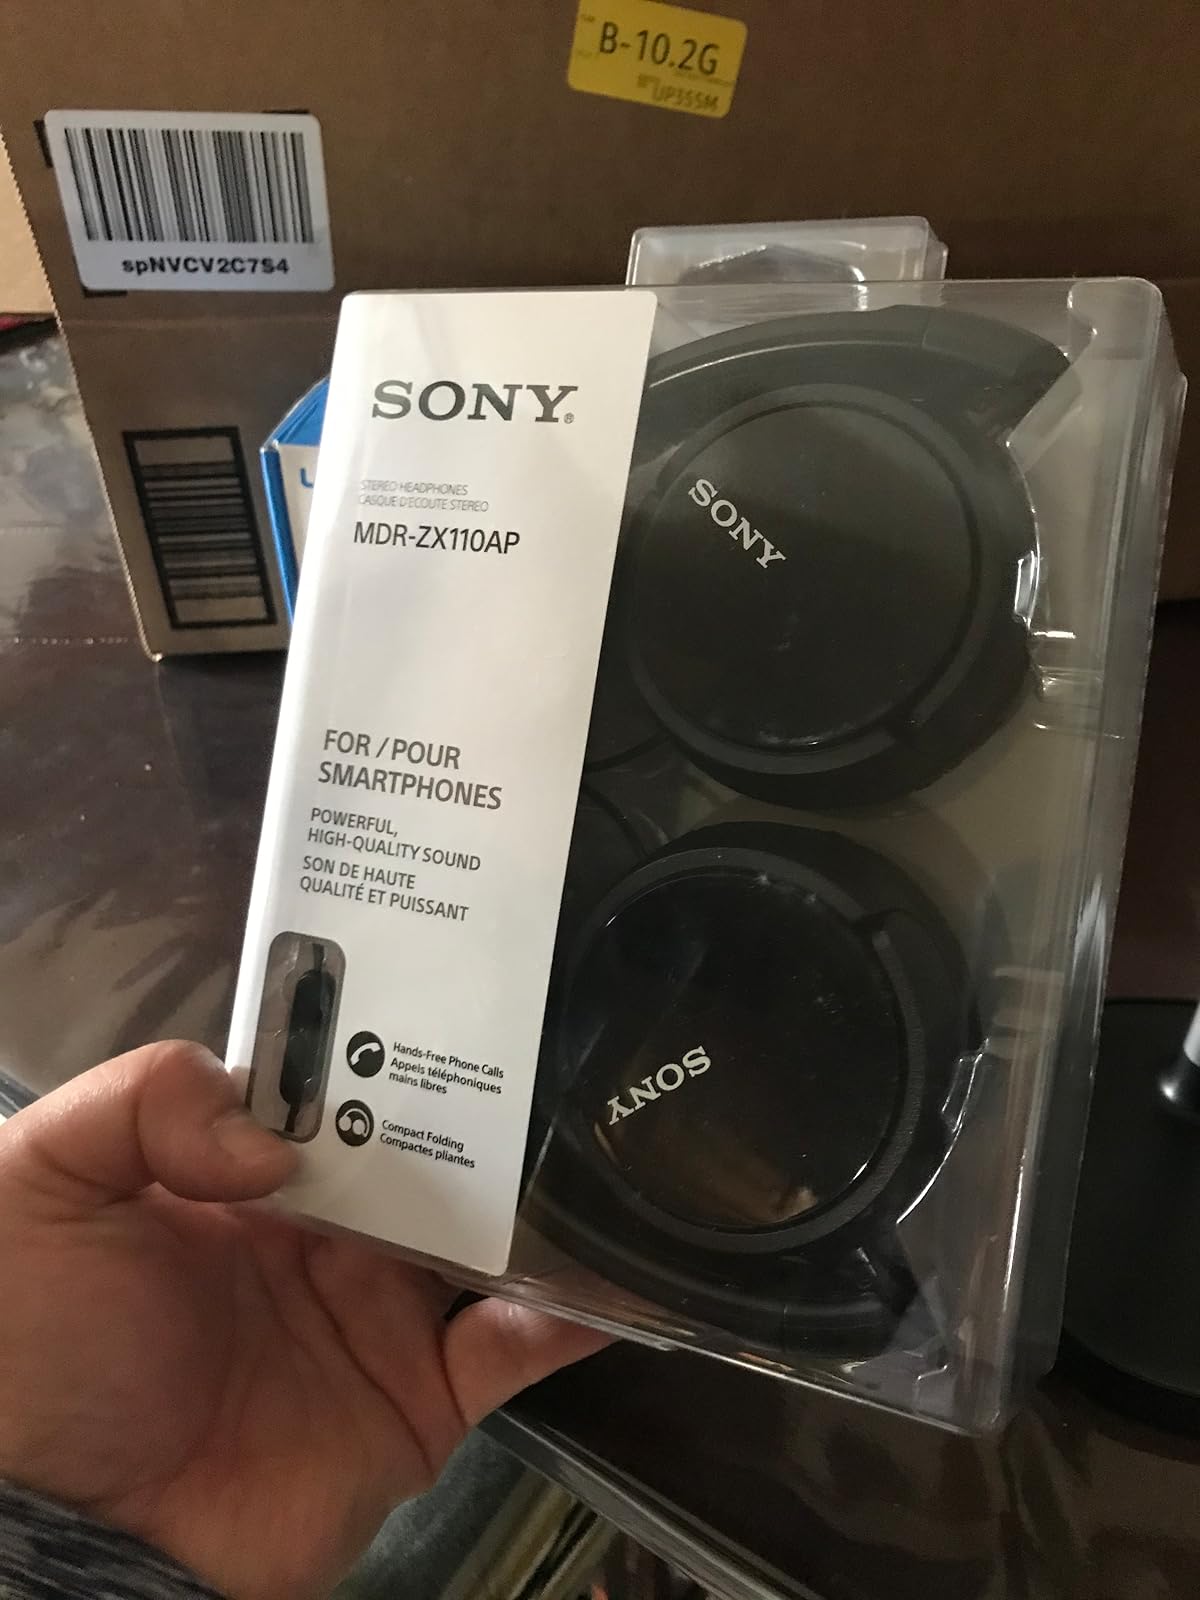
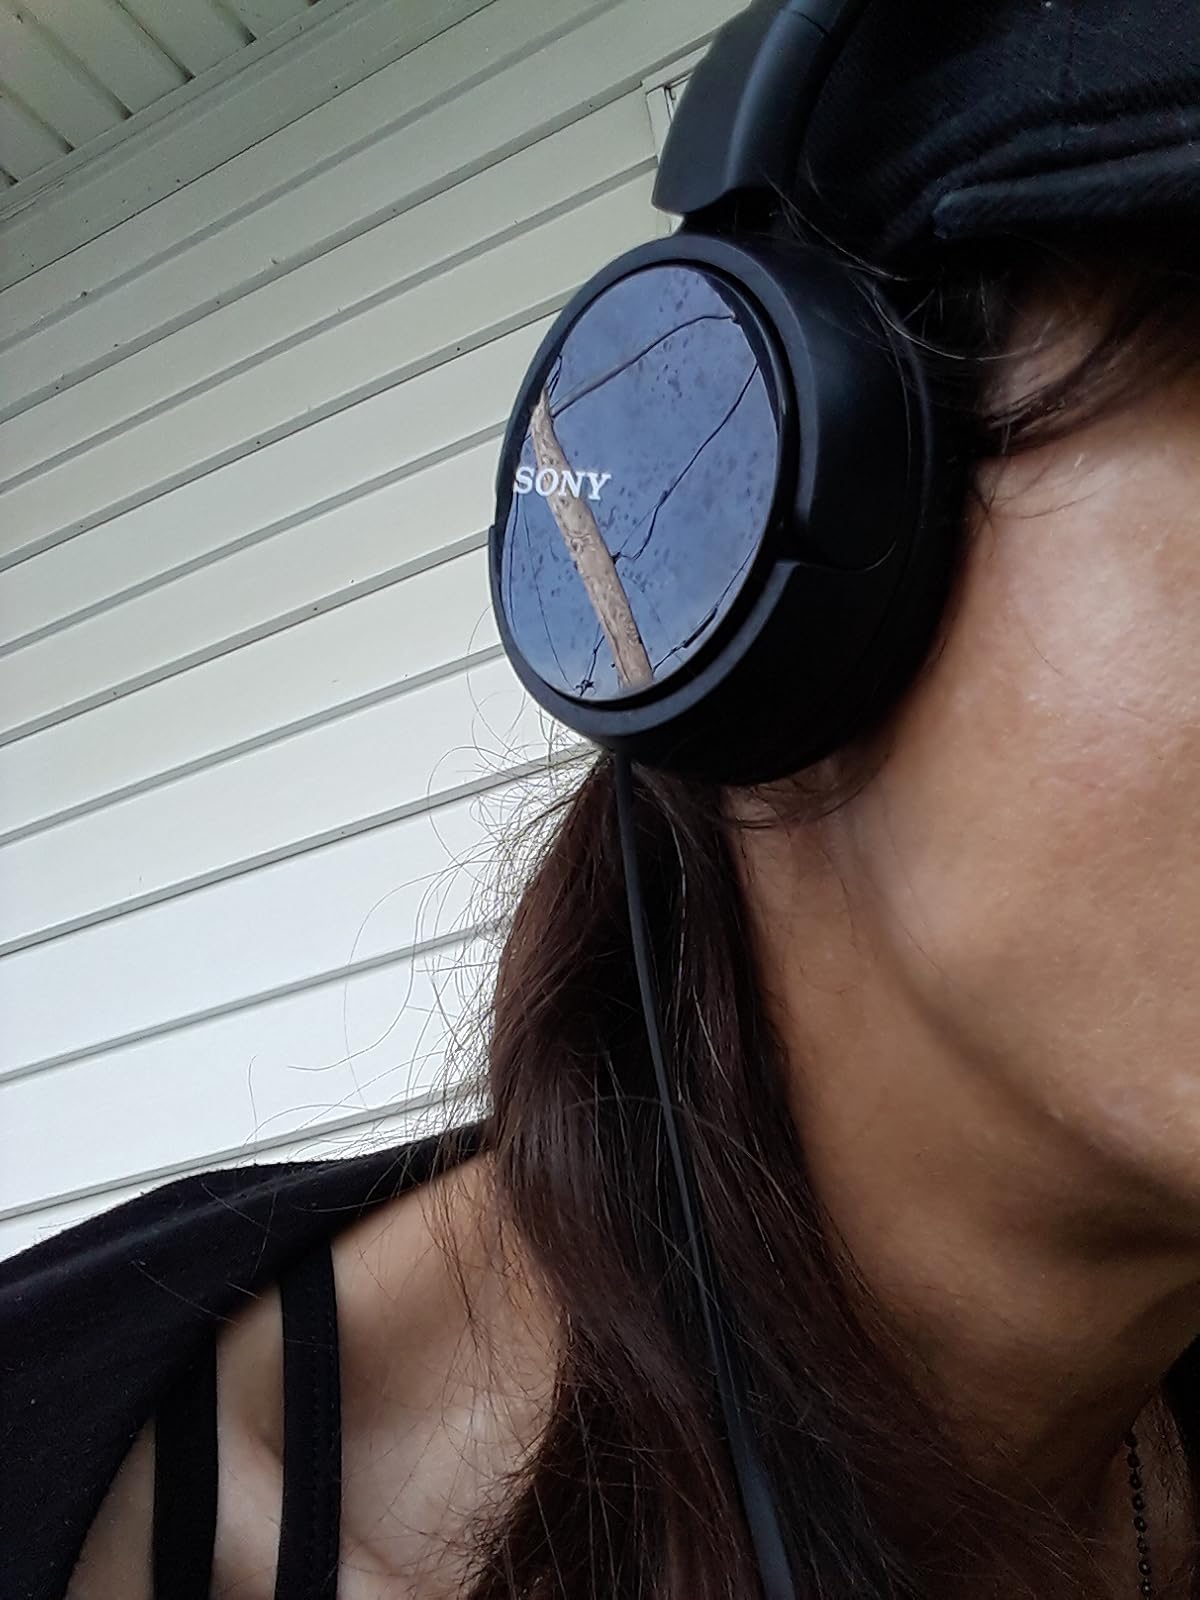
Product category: headphones
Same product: no